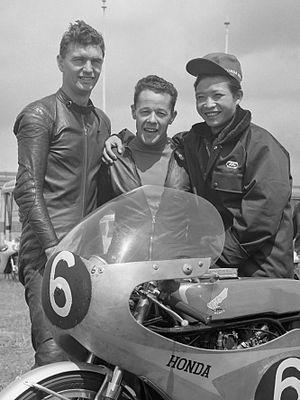
Luigi Taveri, né le 19 septembre 1929 à Horgen et mort le 1ᵉʳ mars 2018, est un pilote suisse de vitesse moto.
Kunimitsu Takahashi est un pilote de Grand Prix moto et auto japonais.